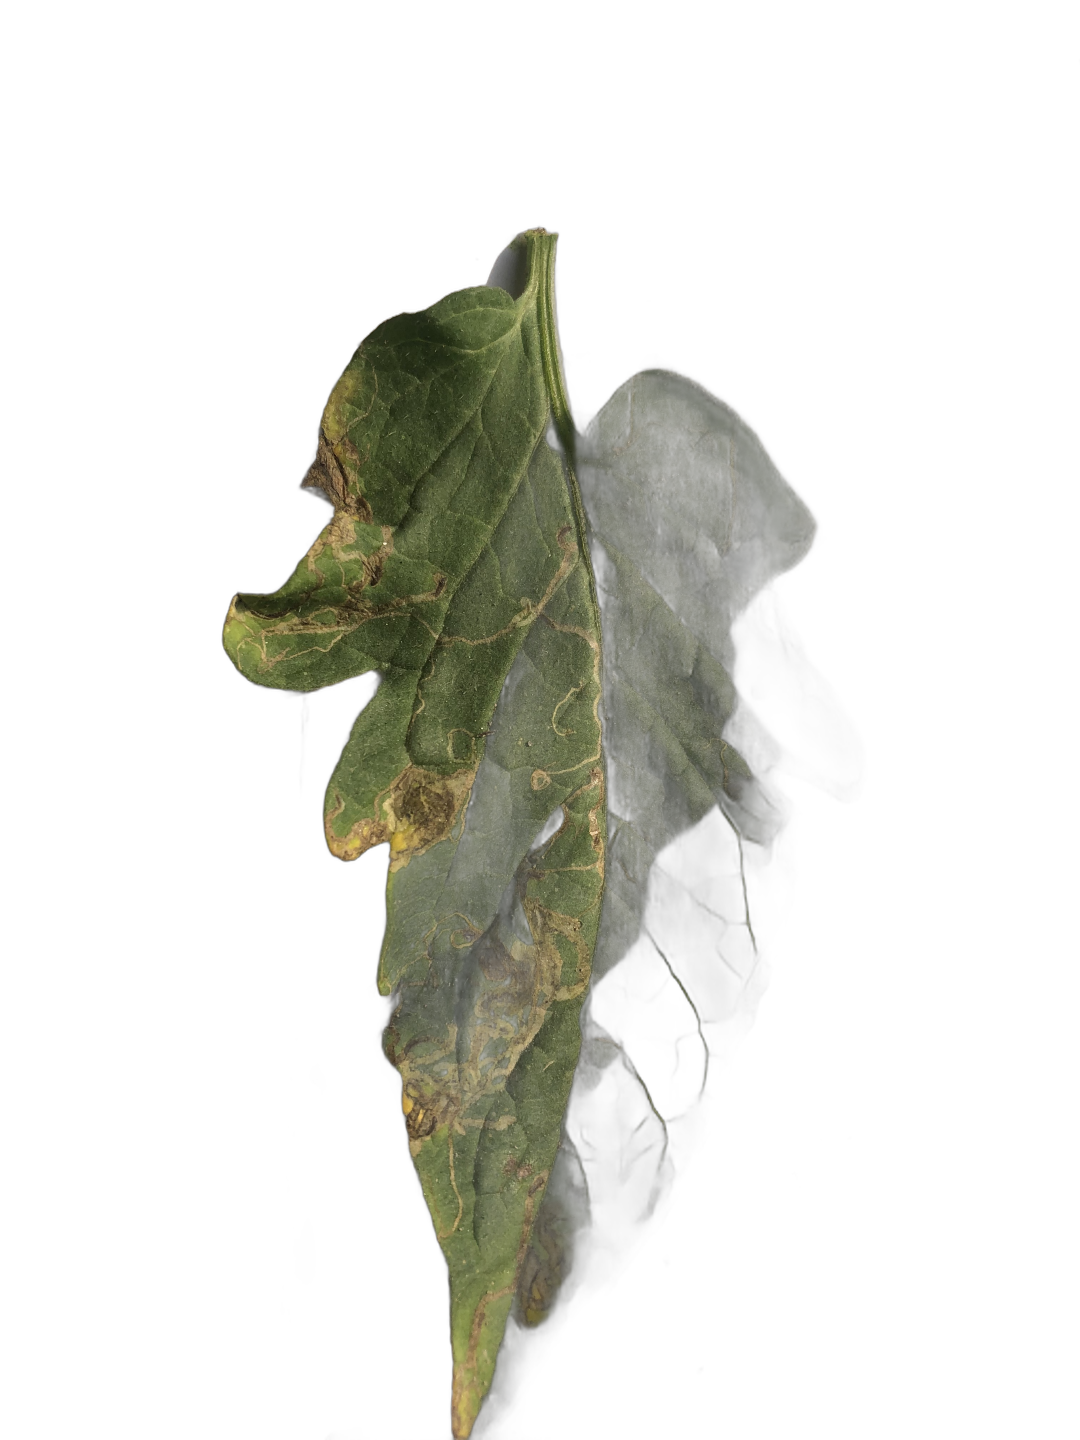
Crop: Tomato
Label: Spot